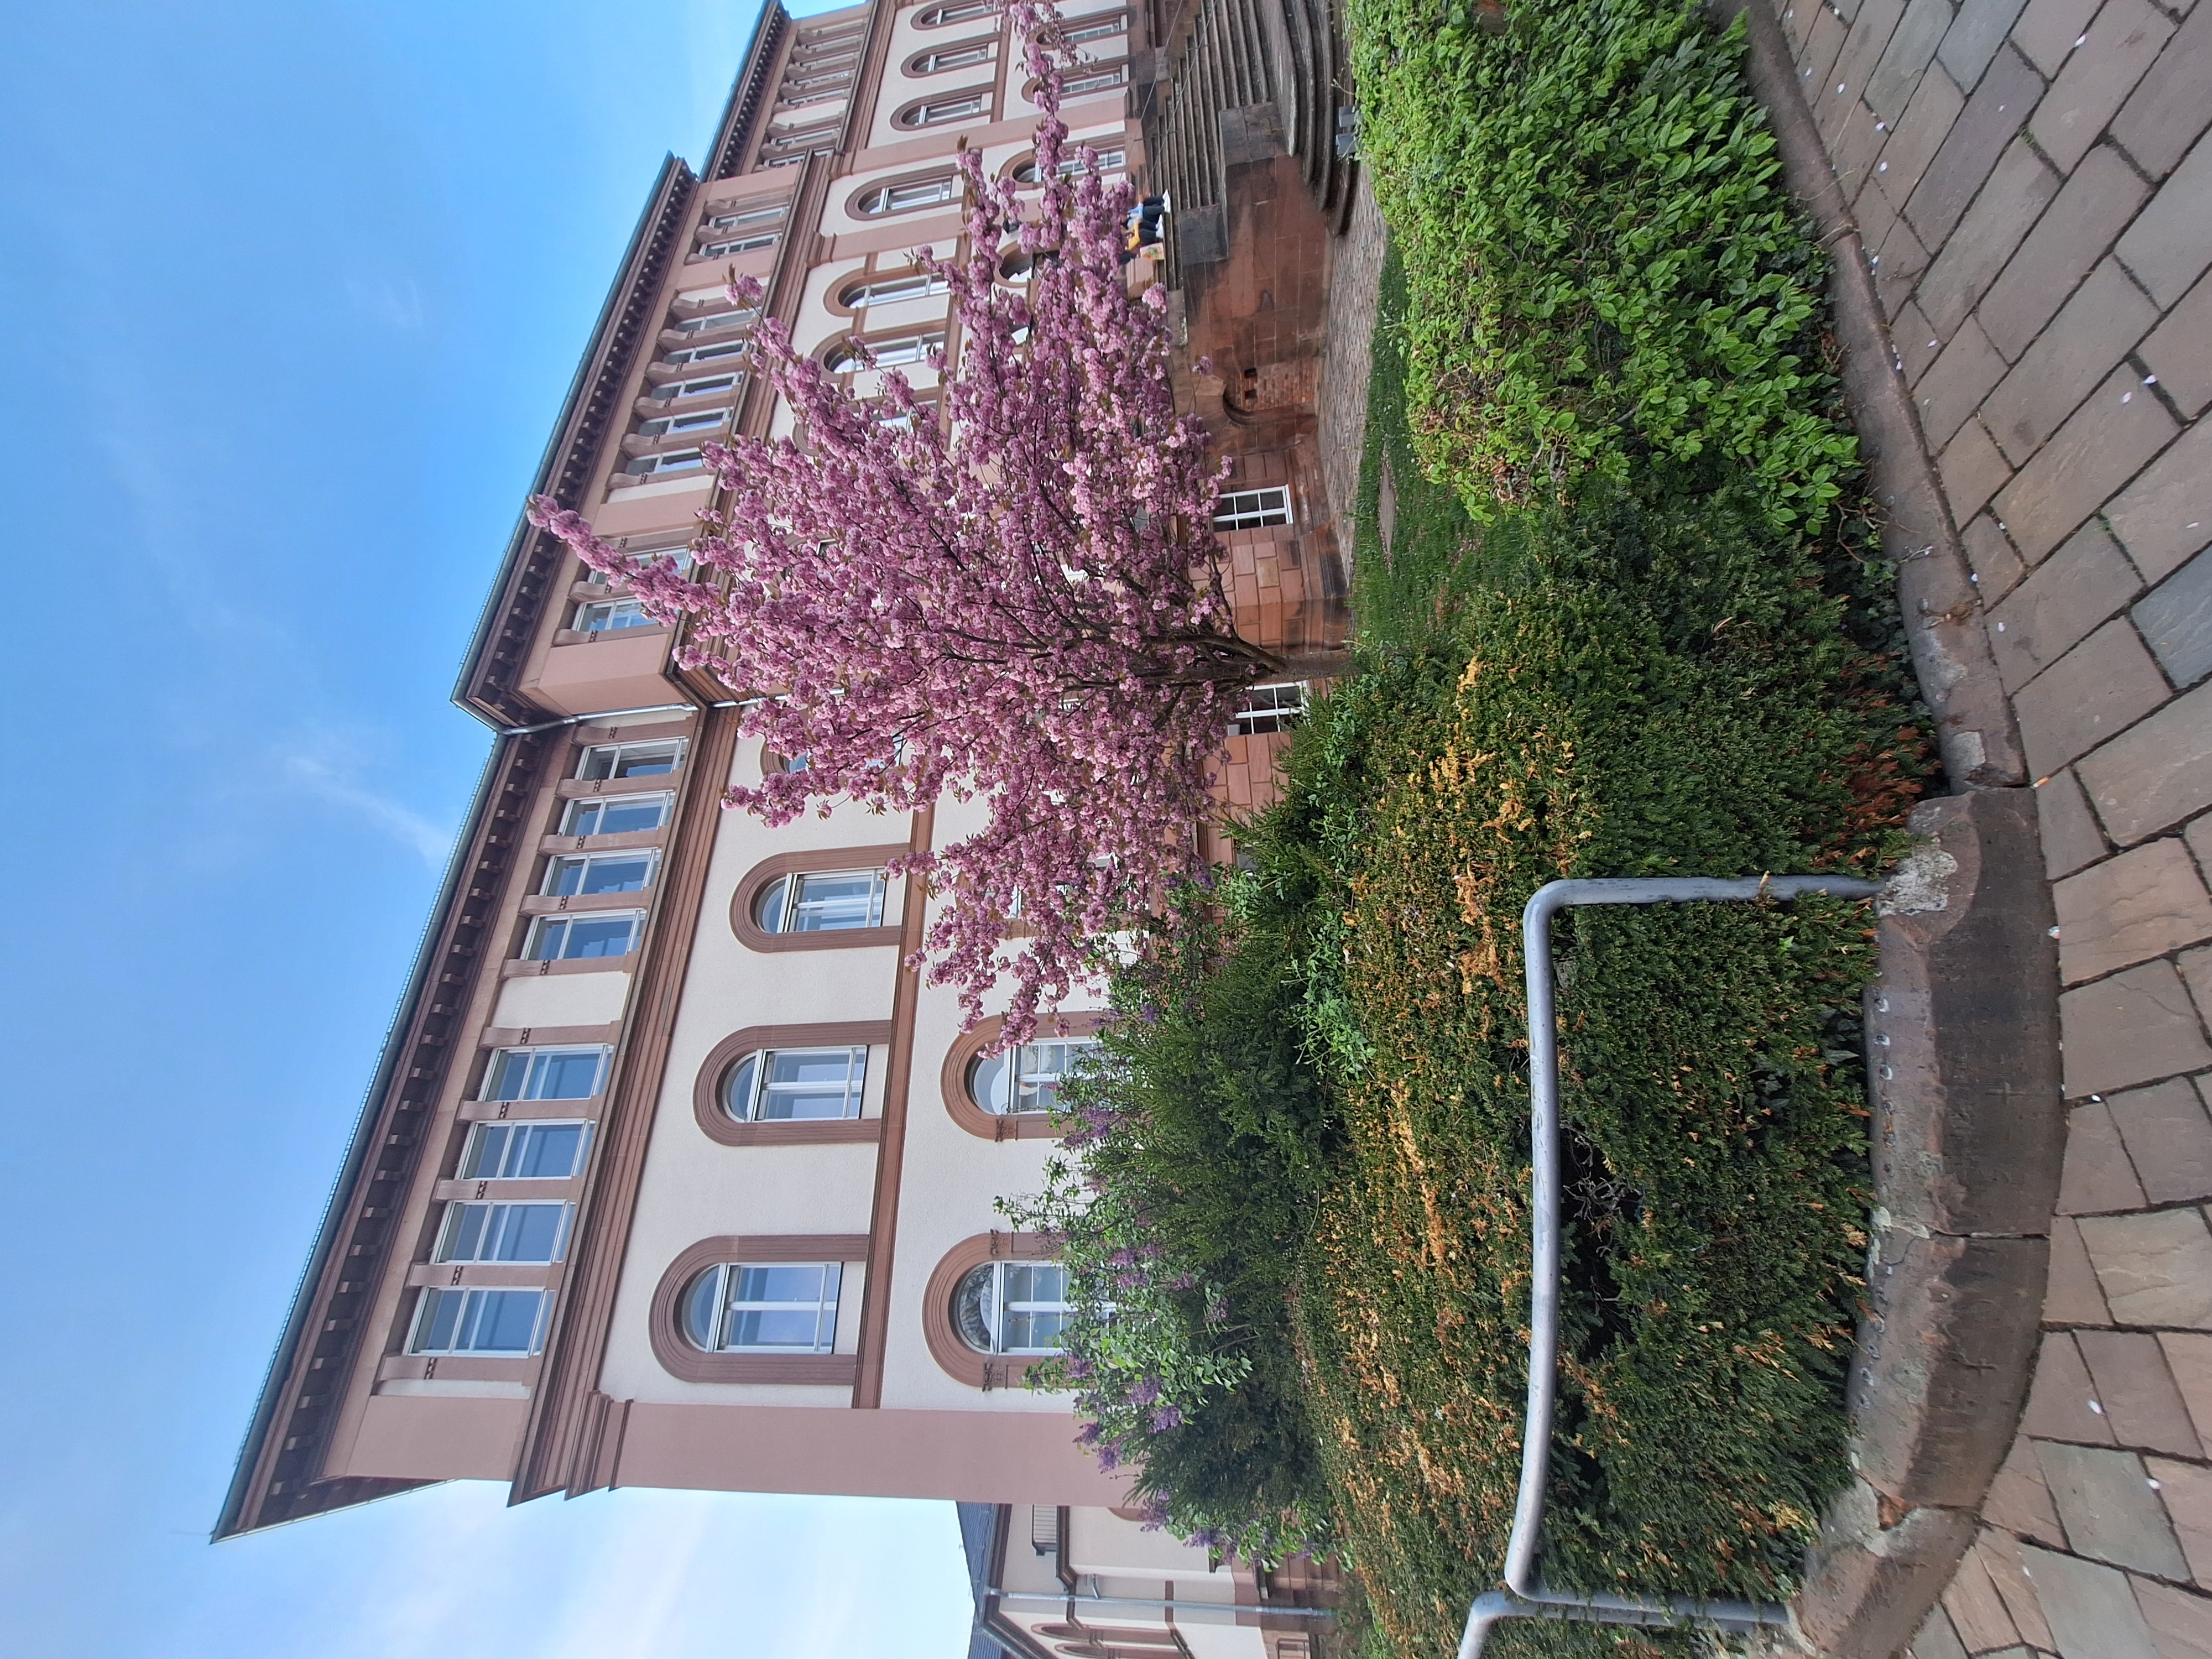
Building: Ketzerbach 63